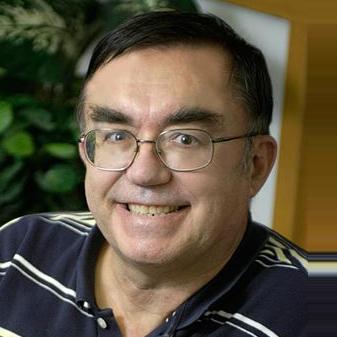
Age: 59